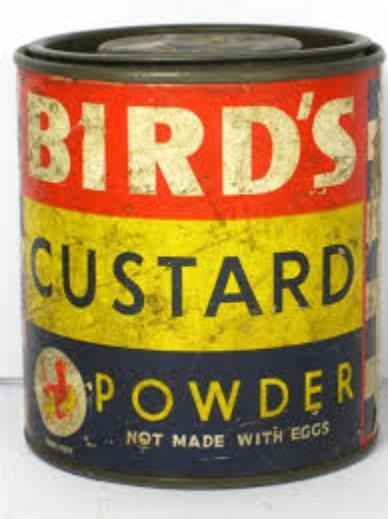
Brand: Bird's Custard
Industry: Food